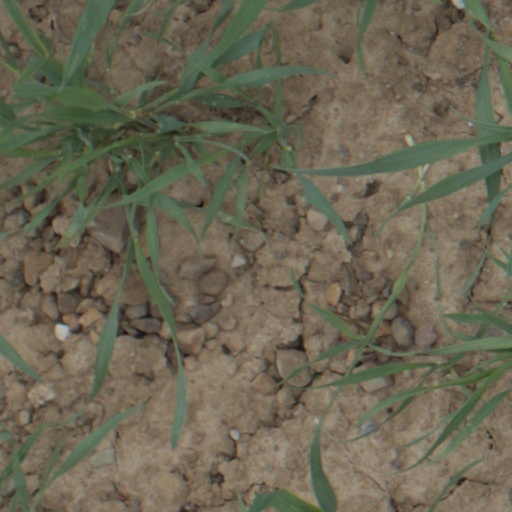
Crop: wheat